Upper Heyford, Oxfordshire

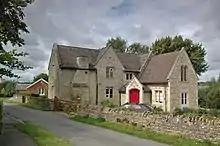
Former Church of England school, built in 1859–61, now closed and converted into a private house

By 1815 Upper Heyford had a small Dame school. It was still operating in 1833 but had ceased by 1854. In 1828 St Mary's parish opened a Sunday school supported by New College. A National School was built and opened in 1859 and enlarged in 1893. In 1925 it was reorganised as a junior school, with senior pupils going to the school at Steeple Aston. The school was still open in 1954 but has since closed. The building is now a private house.